Criticism of Jesus

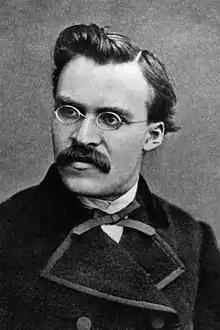
Nietzsche considered Jesus' teachings to be "unnatural".

Jesus was criticised in the first century CE by the Pharisees and scribes for disobeying certain halakhic interpretations of the Mosaic Law, for example by healing on Sabbath. He was decried in Judaism as a failed Jewish messiah claimant and a false prophet by most Jewish denominations. Judaism also considers the worship of any person a form of idolatry, and rejects the claim that Jesus was divine. Some psychiatrists, religious scholars and writers explain that Jesus' family, followers (John 7:20) and contemporaries seriously regarded him as delusional, possessed by demons, or insane.